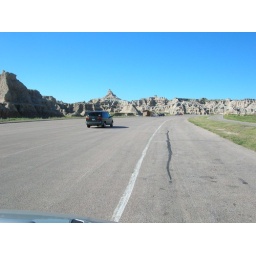
Those mountains will be eaten by the river before you know it